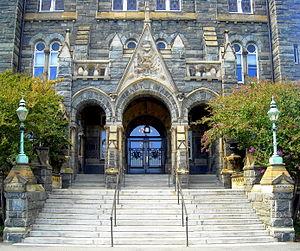
Dezső Németh, né le 1ᵉʳ septembre 1975 à Szeged, est un psychologue hongrois, professeur d'université habilité à l'université Loránd Eötvös de Budapest et directeur d'une équipe de recherche au Centre de Recherche en Neurosciences de Lyon à l'Université Claude Bernard Lyon 1.